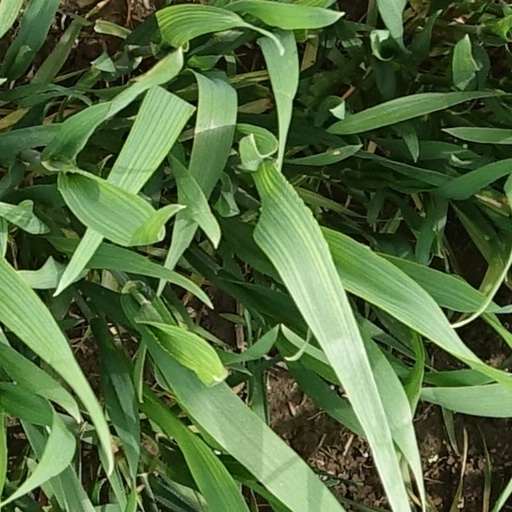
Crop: wheat